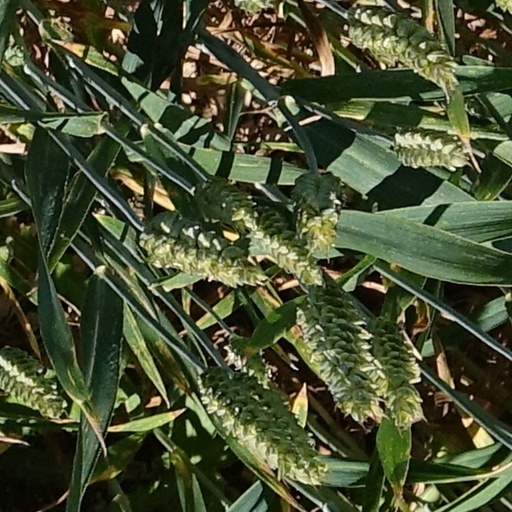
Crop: wheat